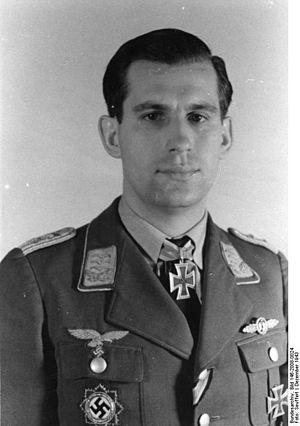
La Nachtjagd est une branche de la Luftwaffe chargée plus spécifiquement de la chasse de nuit dans la défense du Reich notamment contre les bombardiers du Royal Air Force Bomber Command conduisant les attaques de bombardement stratégique durant la Seconde Guerre mondiale. Elle ne doit pas être assimilée ou confondue avec les Nachtschlachtgruppen, unités chargées du bombardement et harcèlement nocturne.